2012 Burgas bus bombing

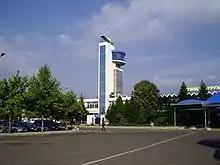
The location of Burgas Airport in Bulgaria

The 2012 Burgas bus bombing was a terrorist attack carried out by a suicide bomber on a passenger bus transporting Israeli tourists at the Burgas Airport in Burgas, Bulgaria, on 18 July 2012. The bus was carrying 42 Israelis, mainly youths, from the airport to their hotels, after arriving on a flight from Tel Aviv. The explosion killed the Bulgarian bus driver and five Israelis and injured 32 Israelis, resulting in international condemnation of the bombing.